Theodore Parker

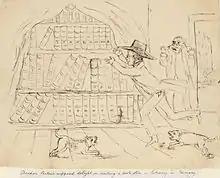
Caricature by Christopher Pearse Cranch depicting Parker's interest in German thinking

In 1830, at age 19, Parker walked the ten miles from Lexington to Cambridge to apply to Harvard College. He was accepted but could not pay the tuition, so he lived and studied at home, continued to work on his father's farm, and joined his classmates only for exams. Under that program, he was able to complete three years of study in one. He then took various posts as a teacher, conducting an academy from 1831 to 1834 at Watertown, Massachusetts, where his late mother's family lived. At Watertown, he met his future wife, Lydia Dodge Cabot. He announced their engagement to his father in October, 1833. Theodore and Lydia were married four years later on April 20, 1837.